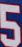
Number: 5